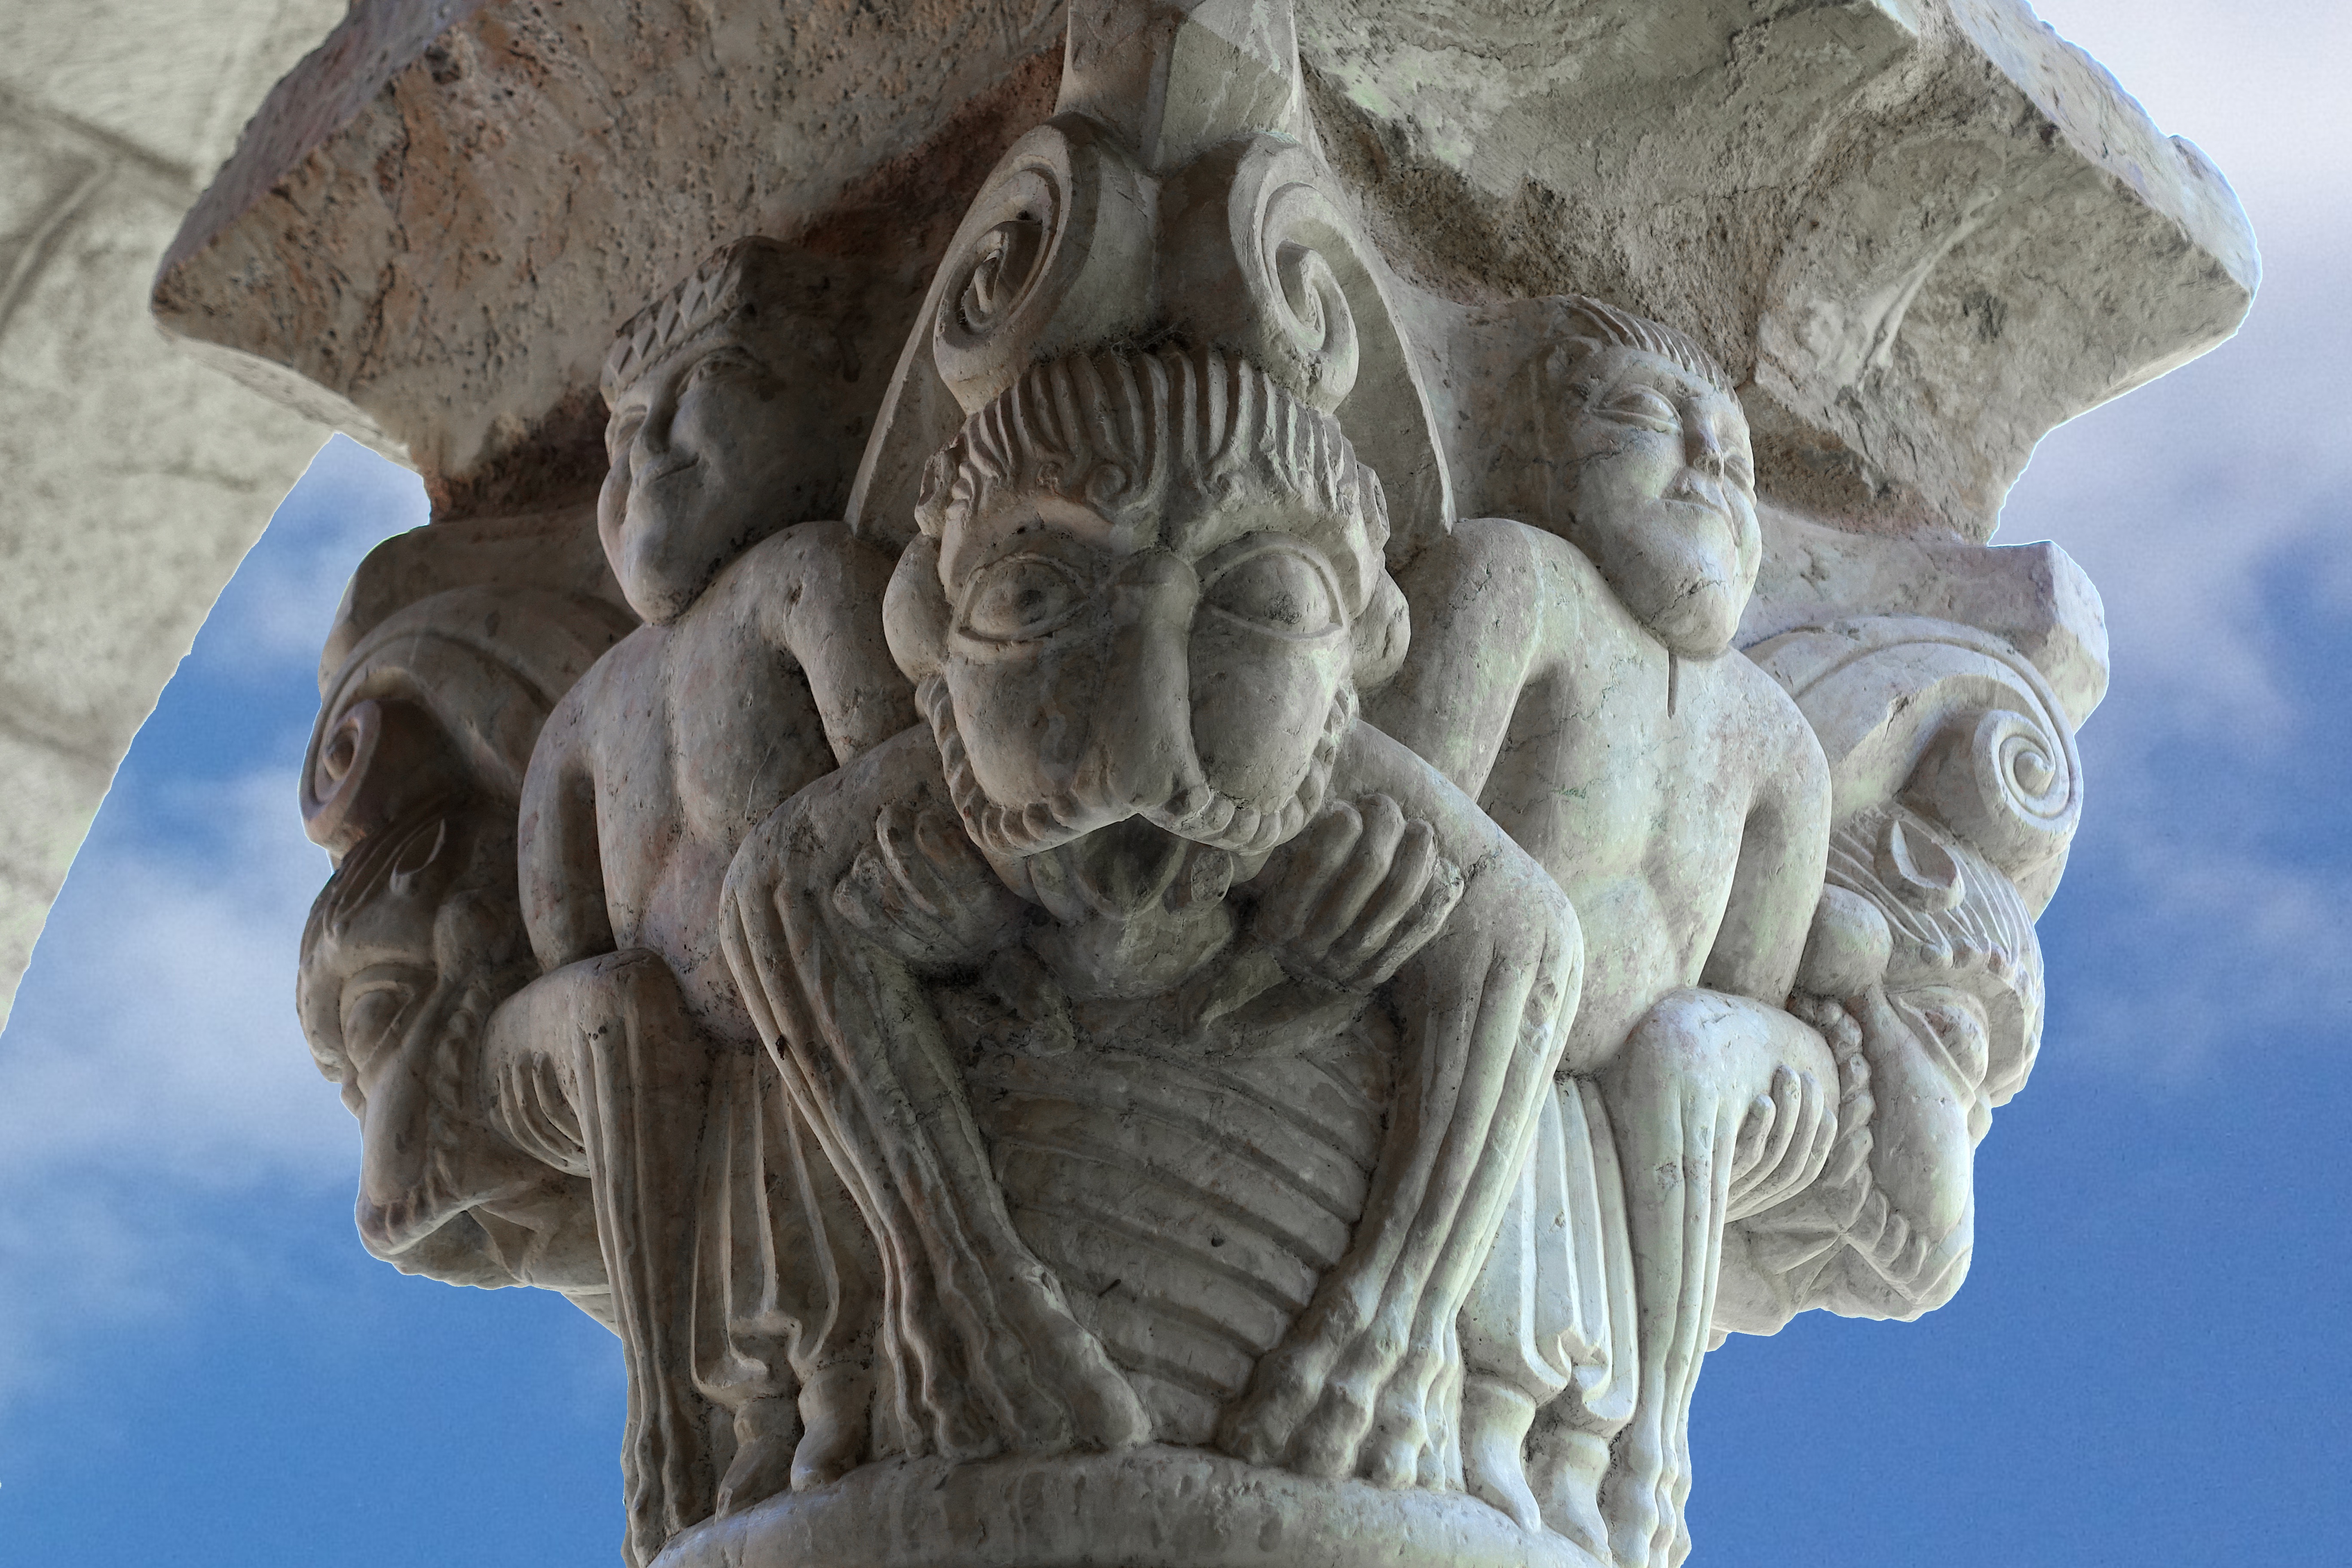
monument, france, statue, gargoyle, sculpture, art, temple, abbey, heritage, cloister, carving, relief, mythology, marquee, stone carving, benedictine, eastern pyrenees, ancient history, codalet, saint michel cuxa, 11th century, pre romanesque art